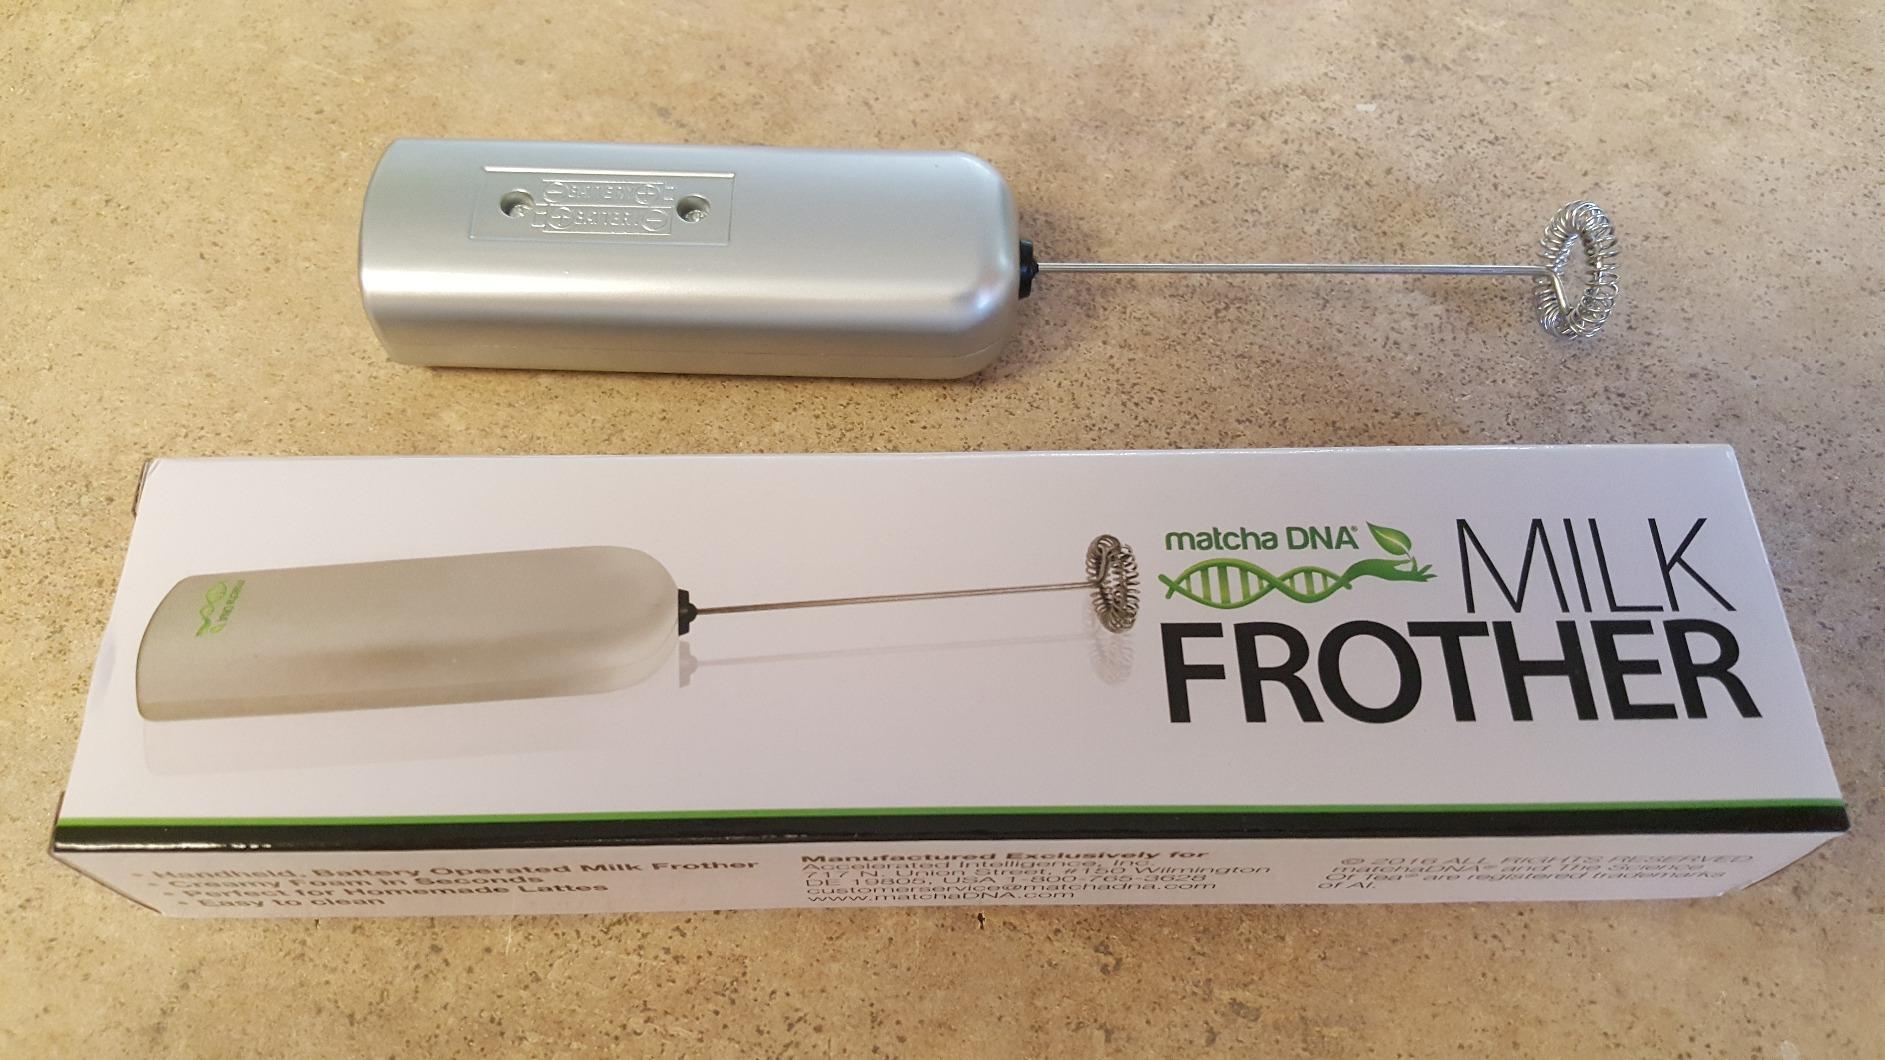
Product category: items_mixer
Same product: yes